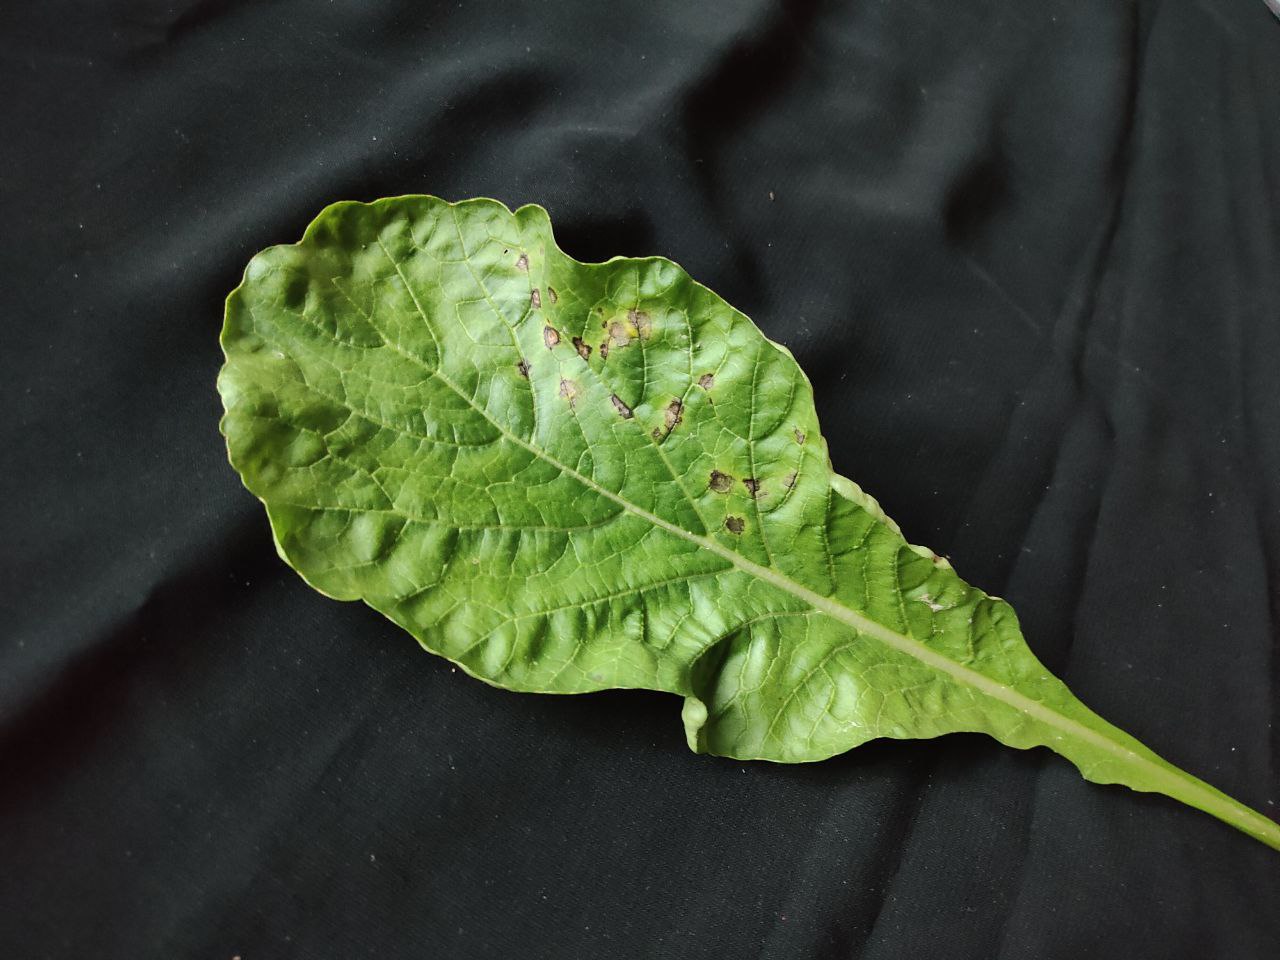
Label: Black leaf spot